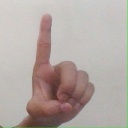
अक्षर: ड